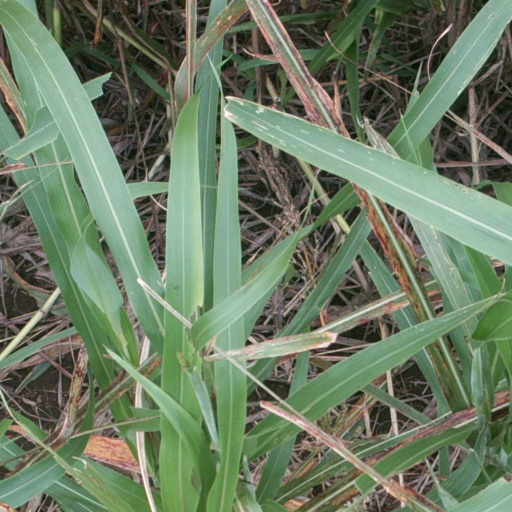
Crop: sorghum